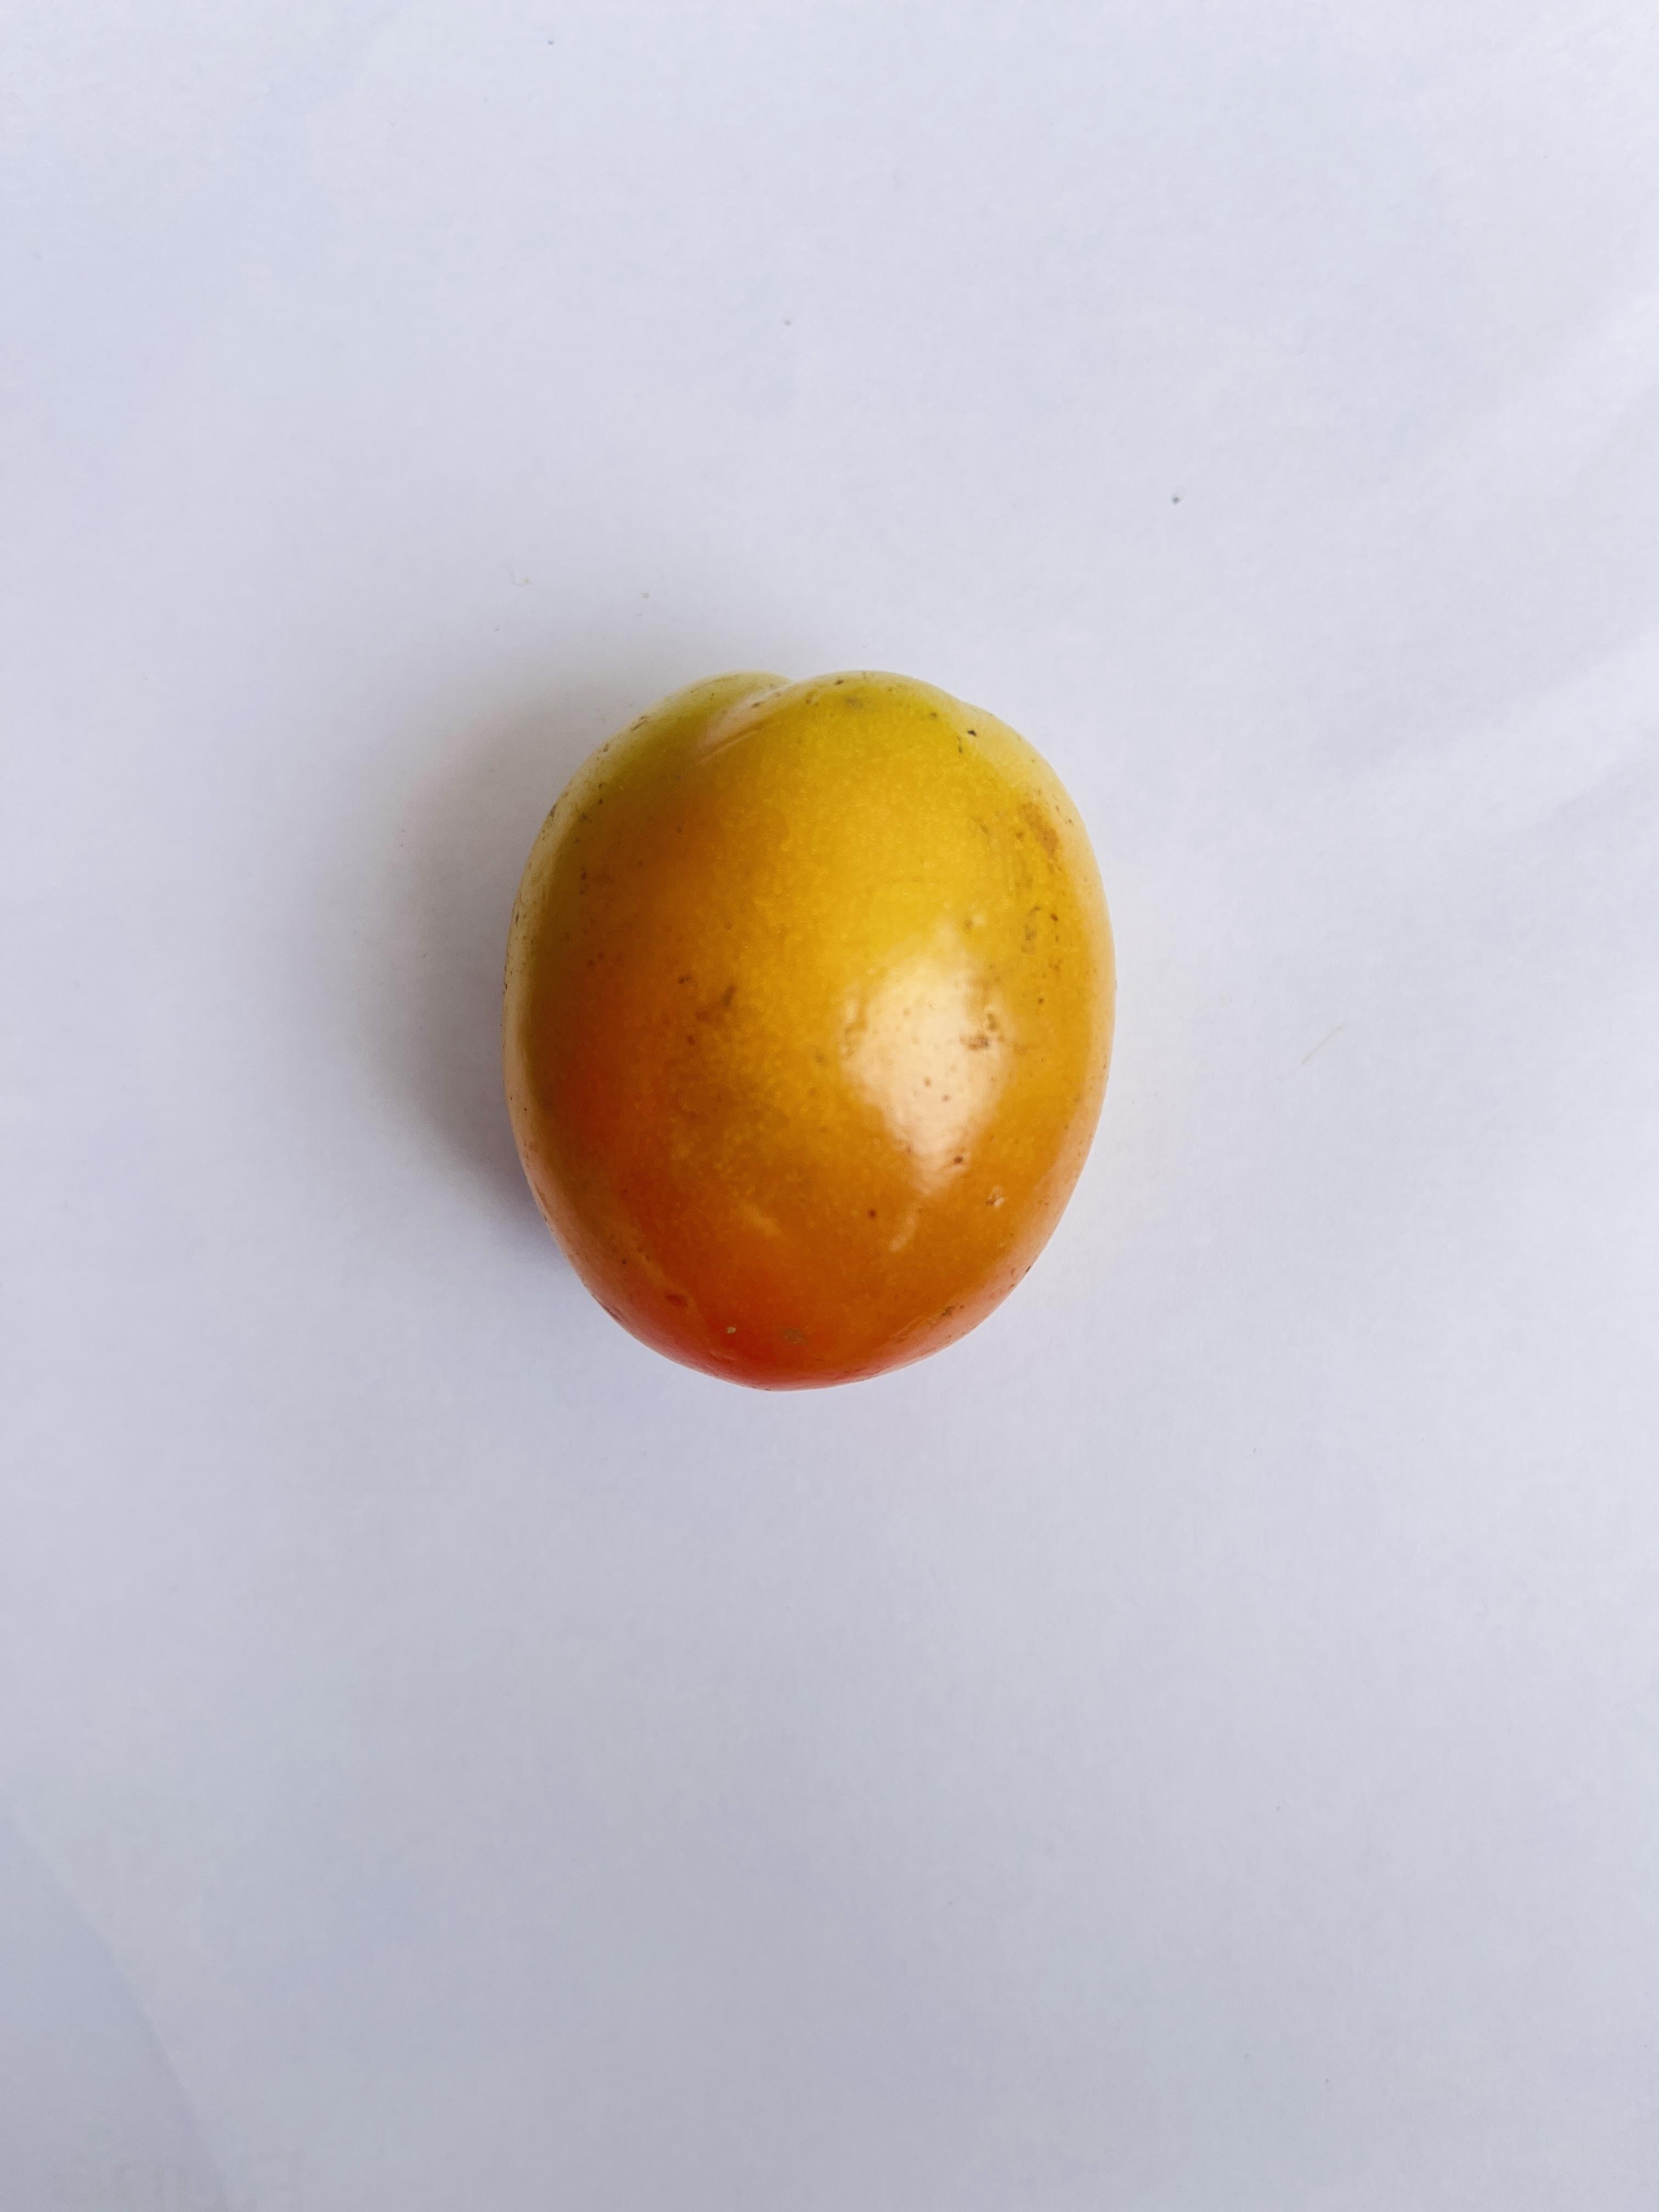
Label: Tomato